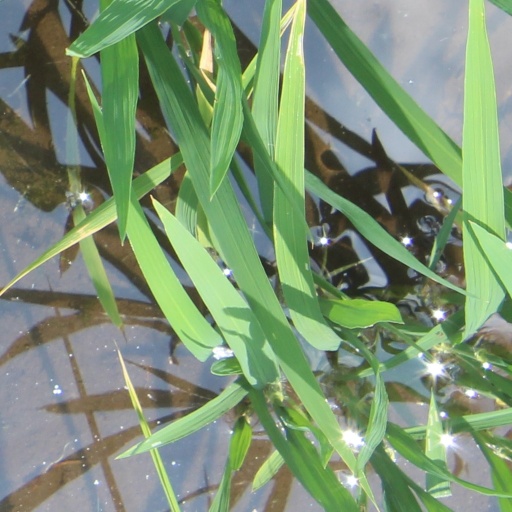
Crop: rice